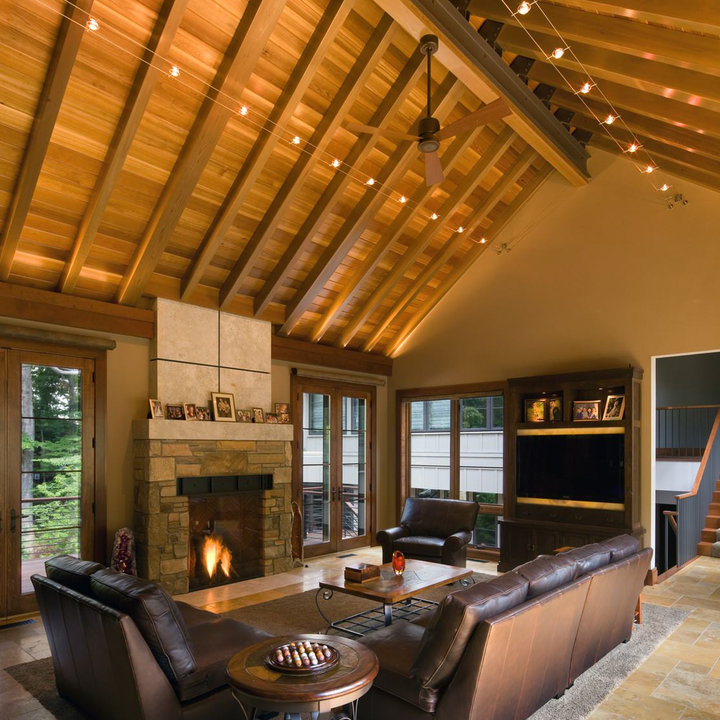
Style: Rustic